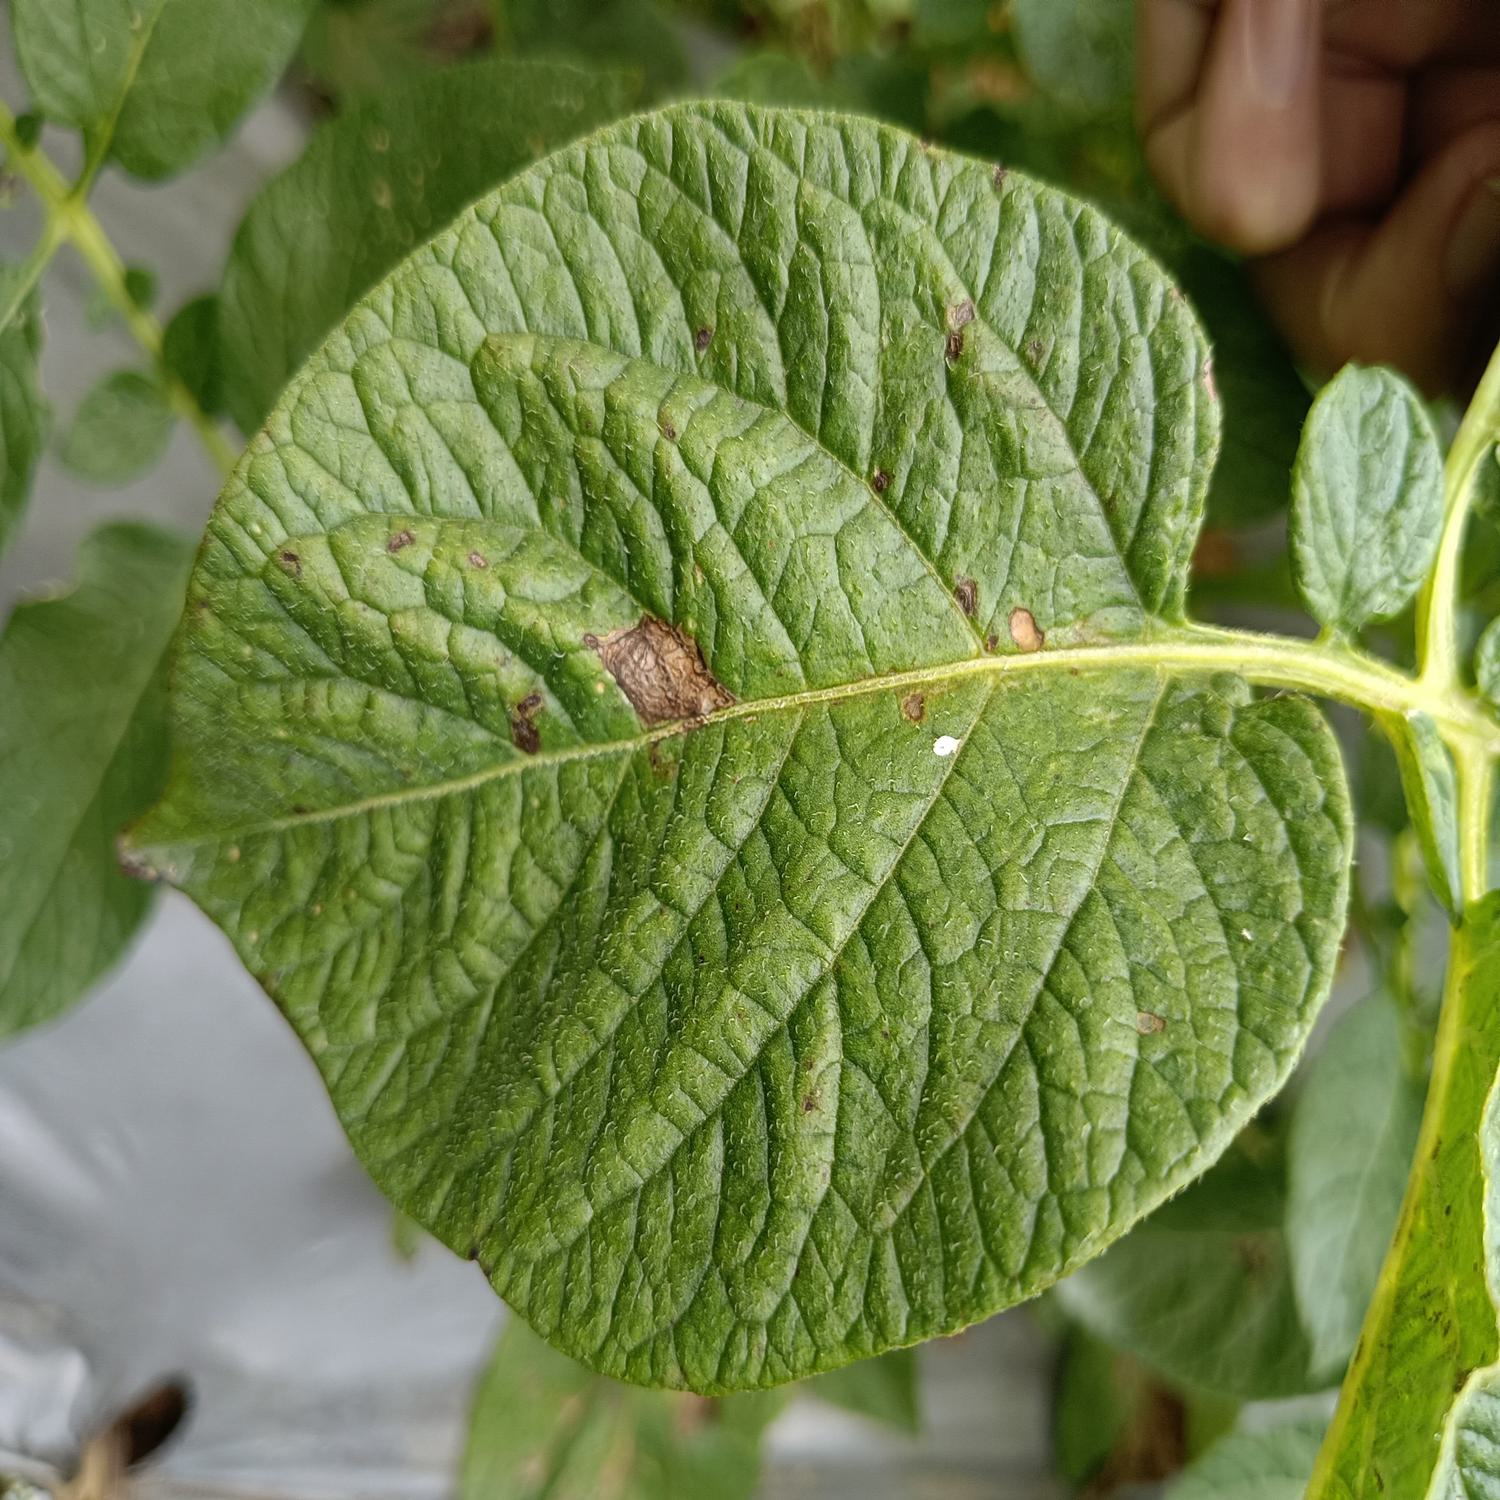
Label: Fungi